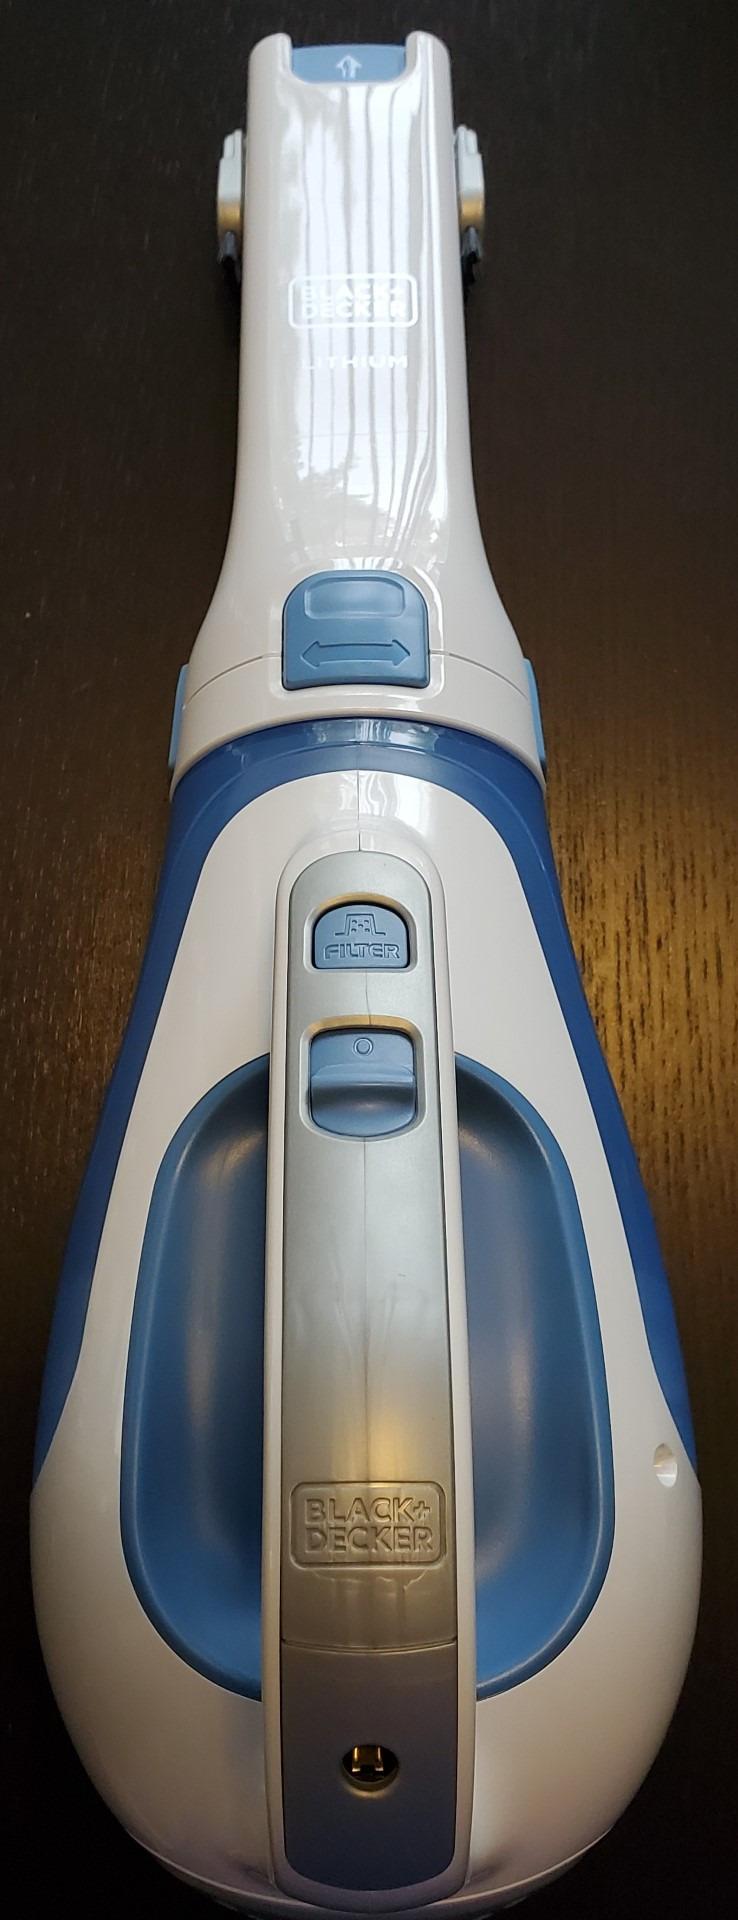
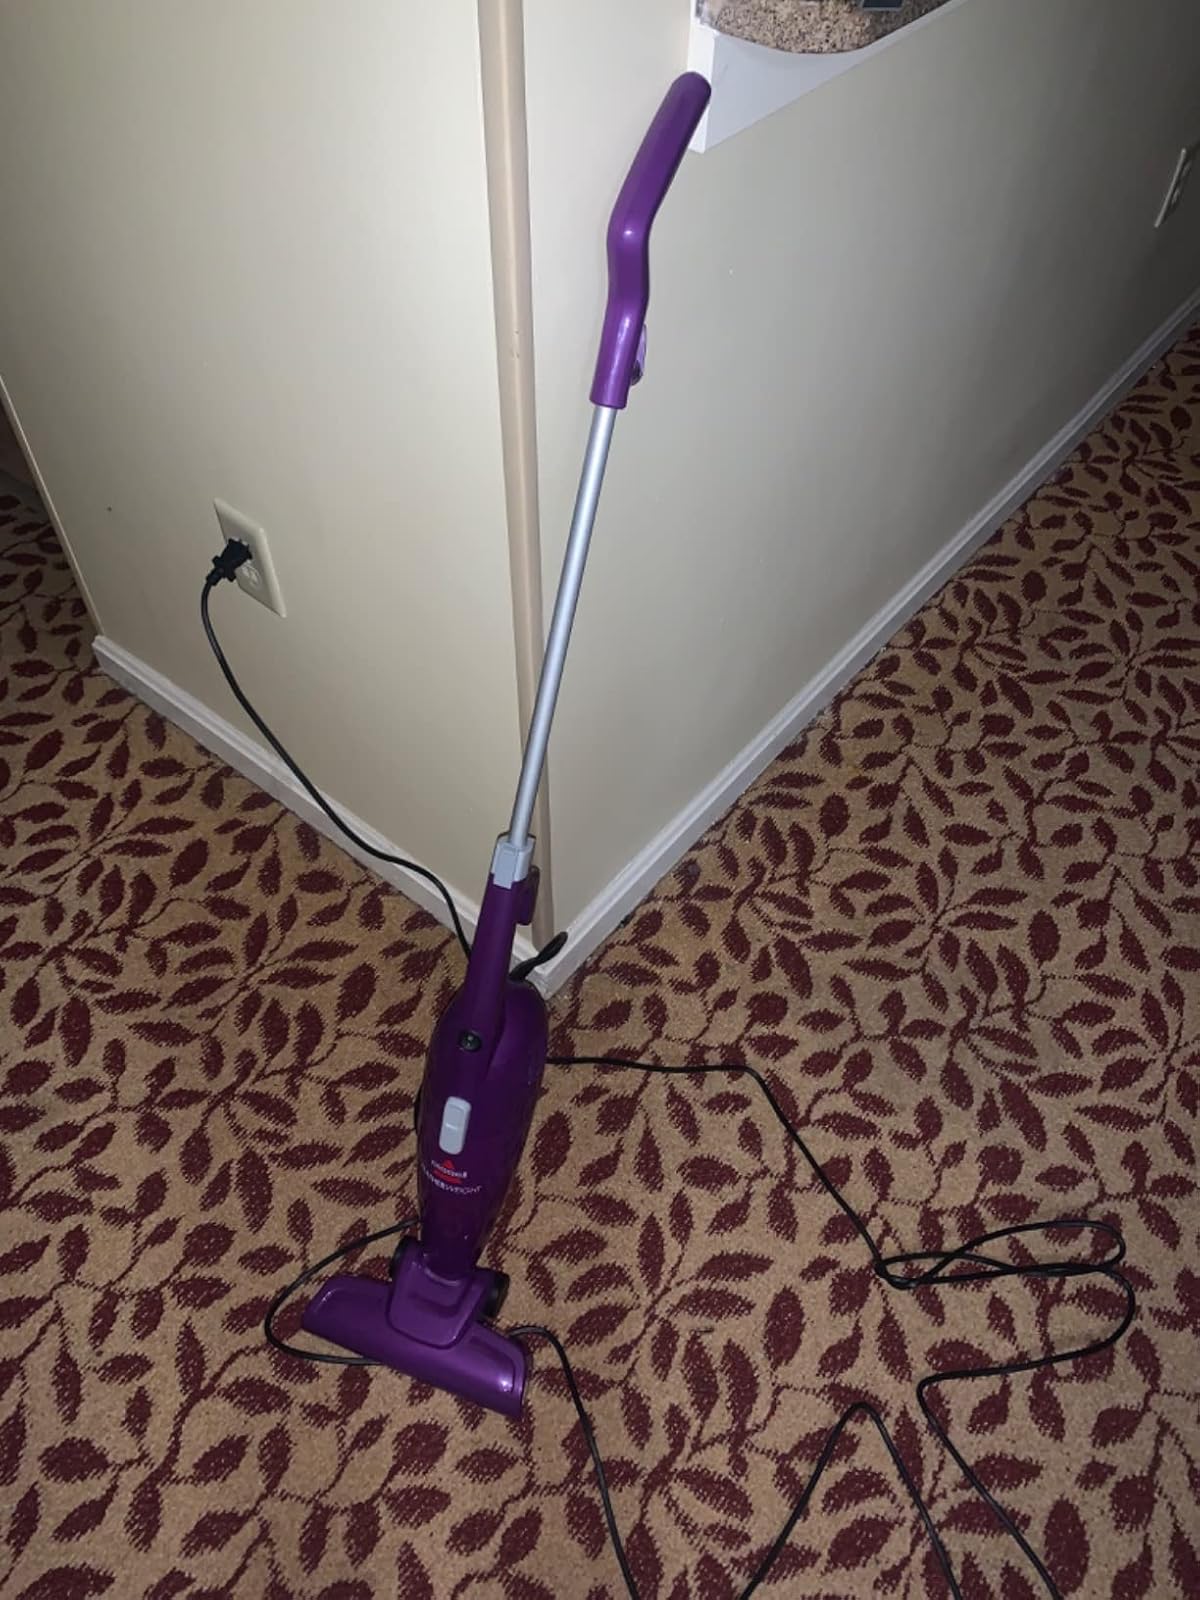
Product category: items_vacuum
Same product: no